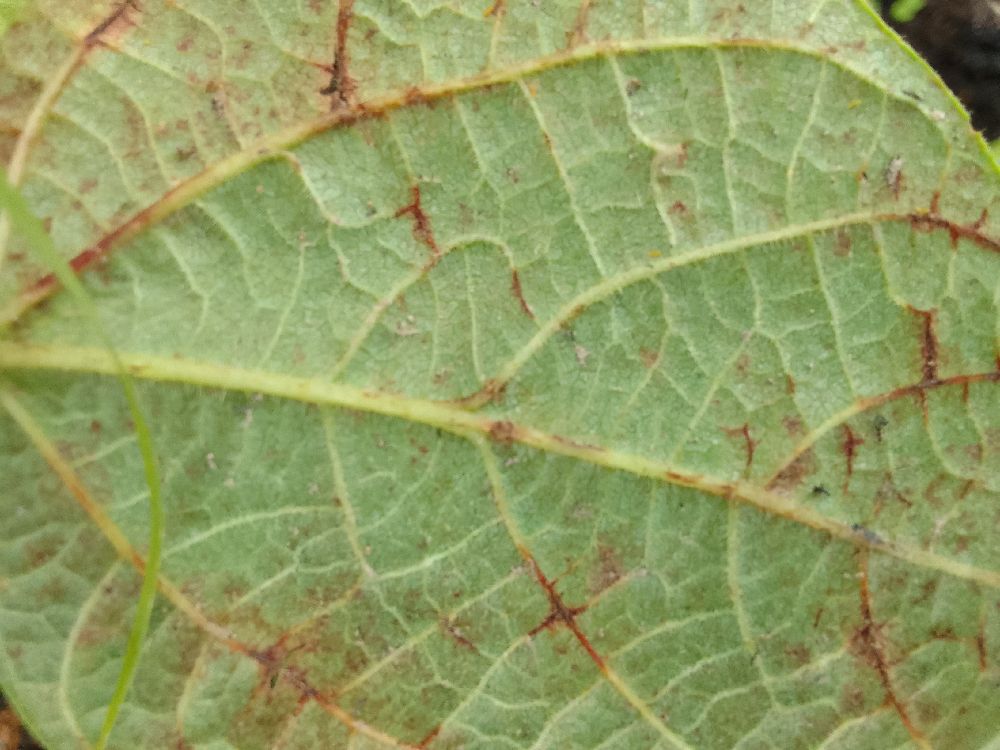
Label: anthracnose